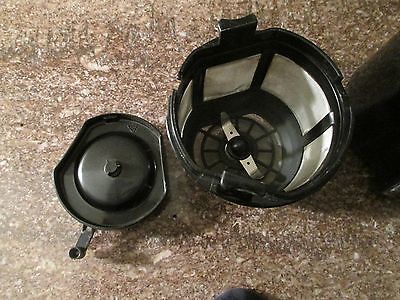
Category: coffee maker